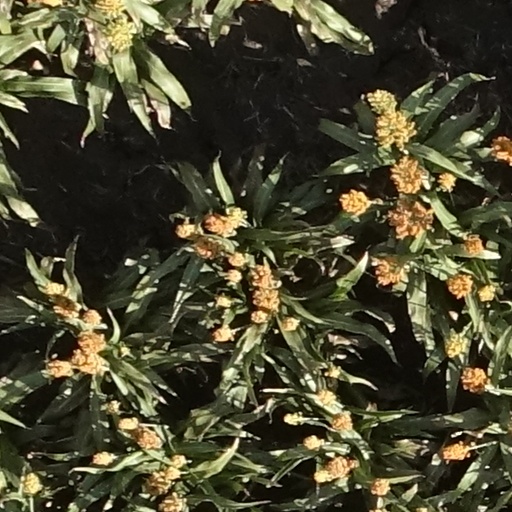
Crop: sorghum